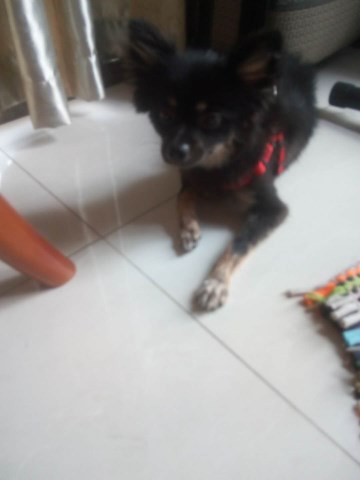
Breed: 1936-n000005-Pomeranian